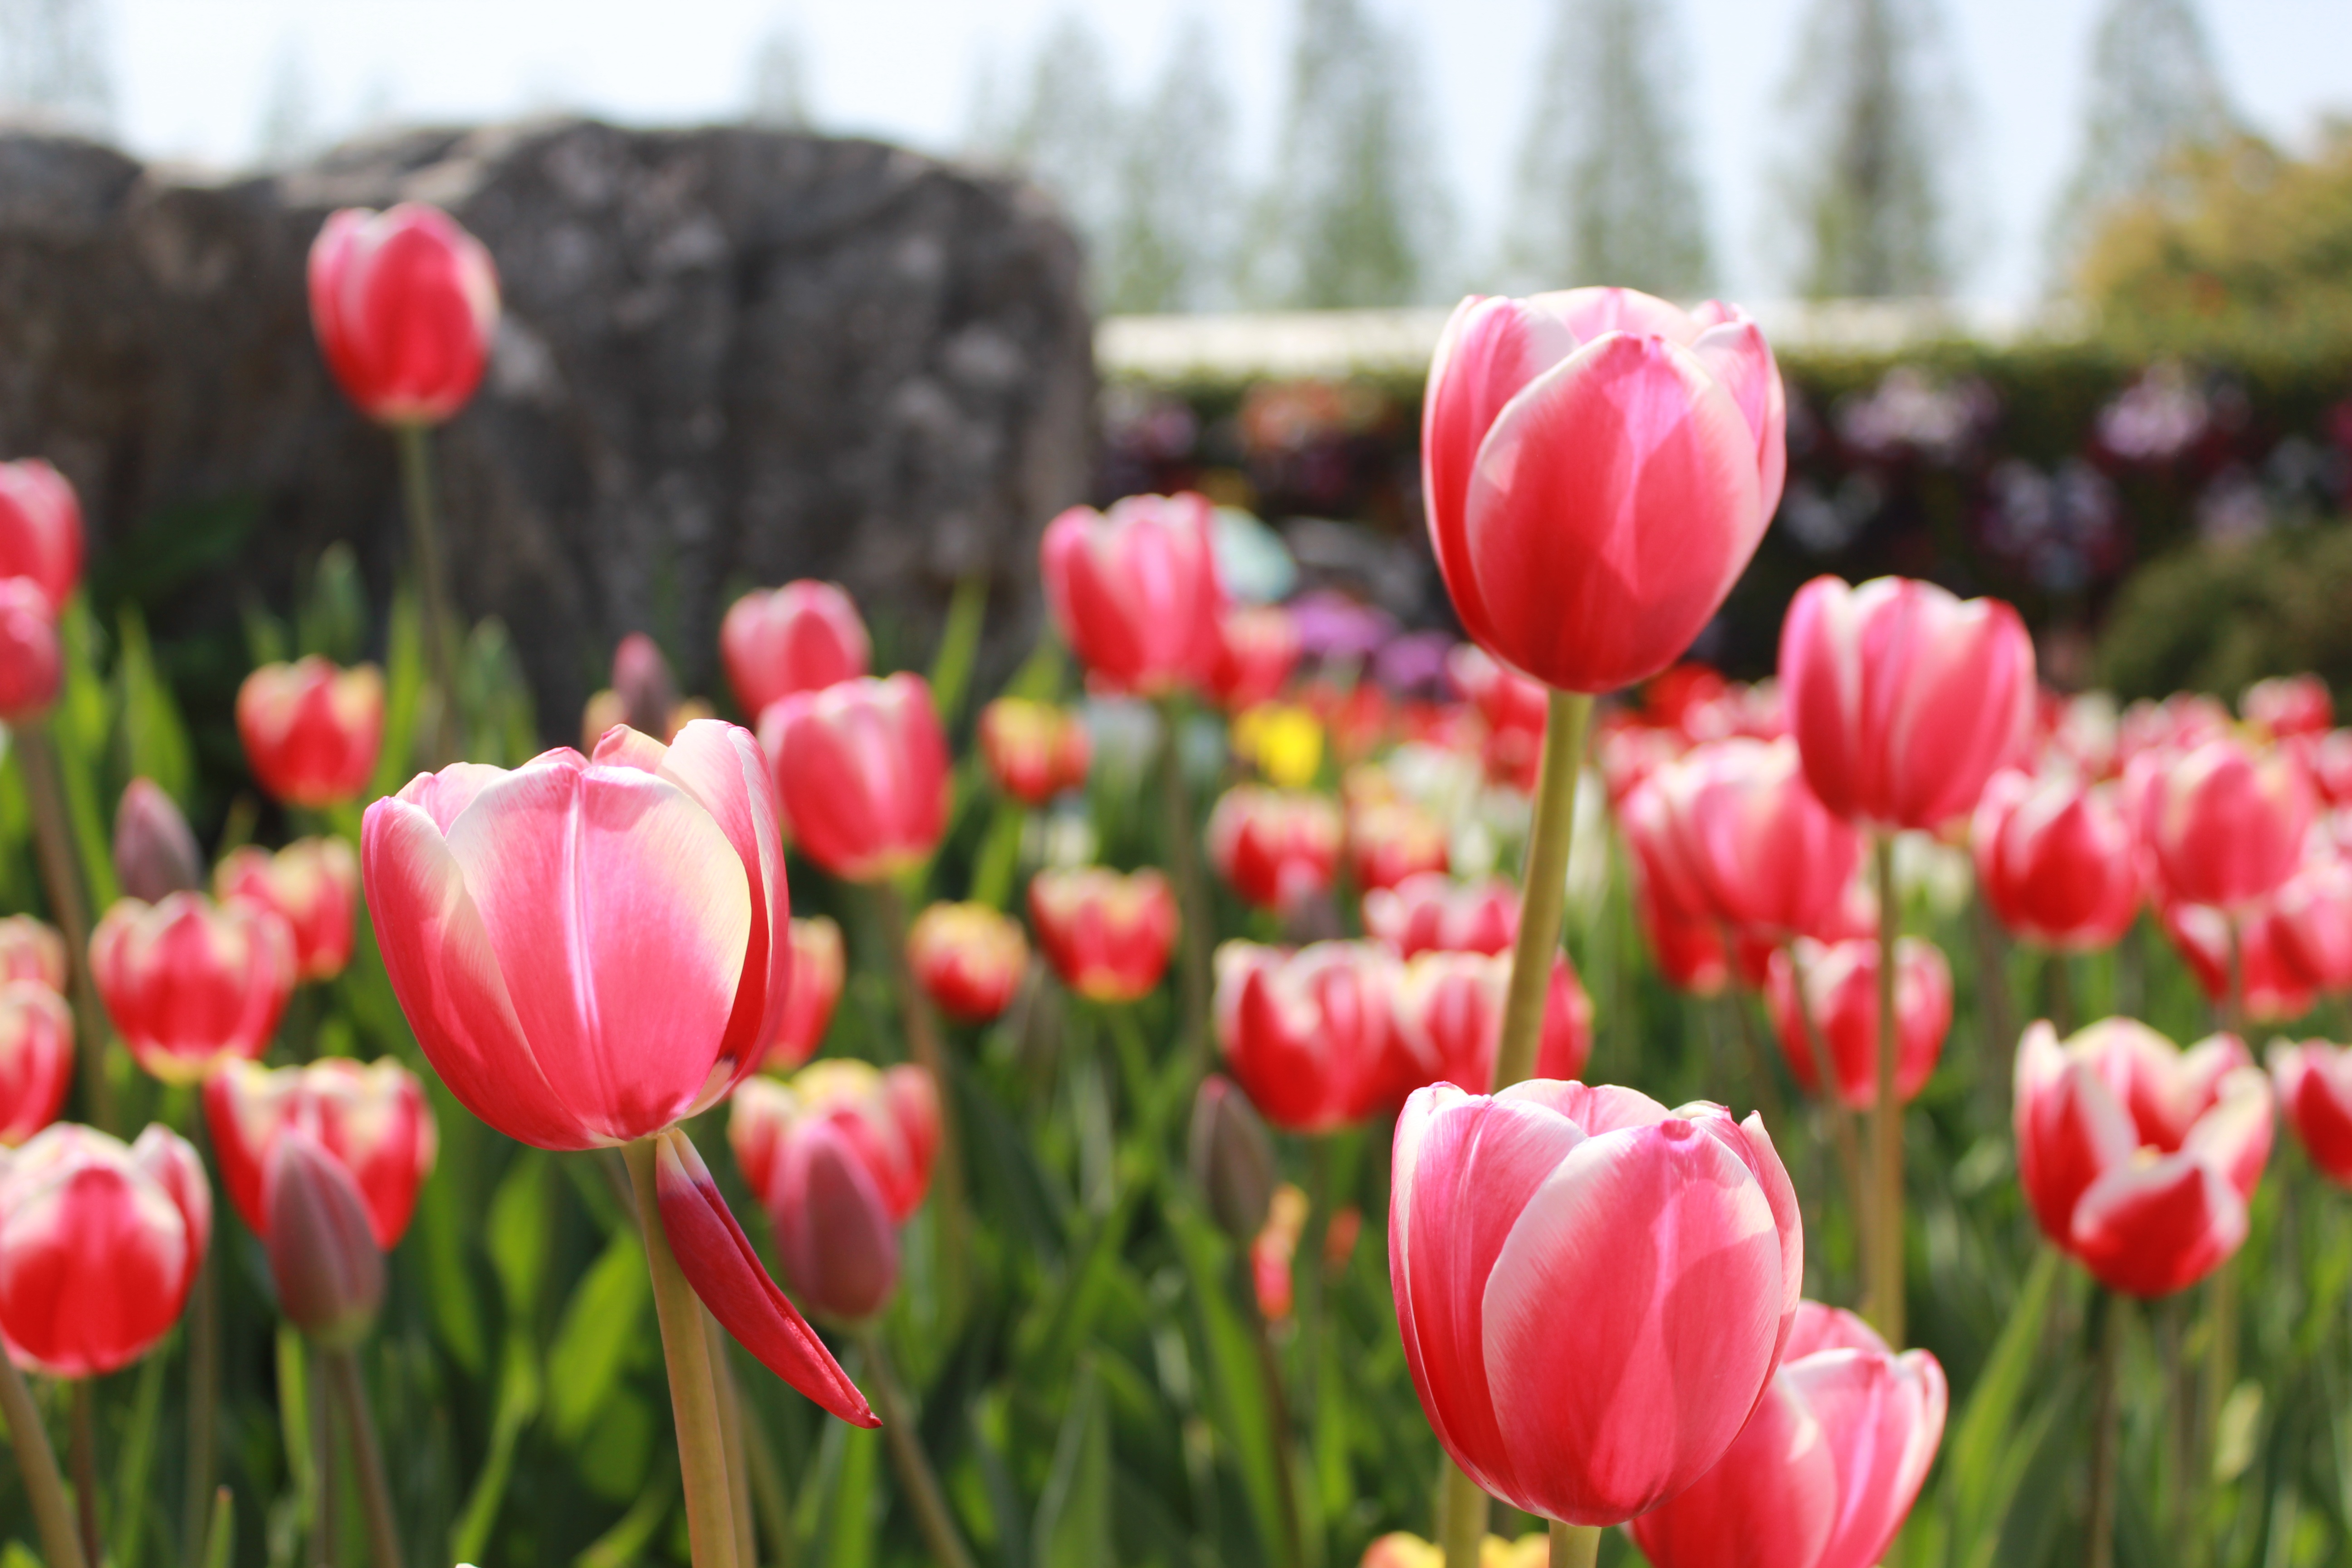
landscape, nature, plant, flower, petal, tulip, spring, green, garden, pink, plants, flowers, happy, bright, beautiful, spring flowers, pink flower, free pictures, flowering plant, flower gardens, flower horn, lily family, land plant